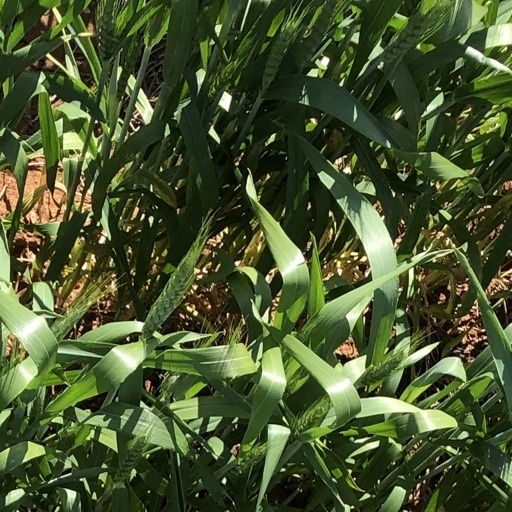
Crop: wheat